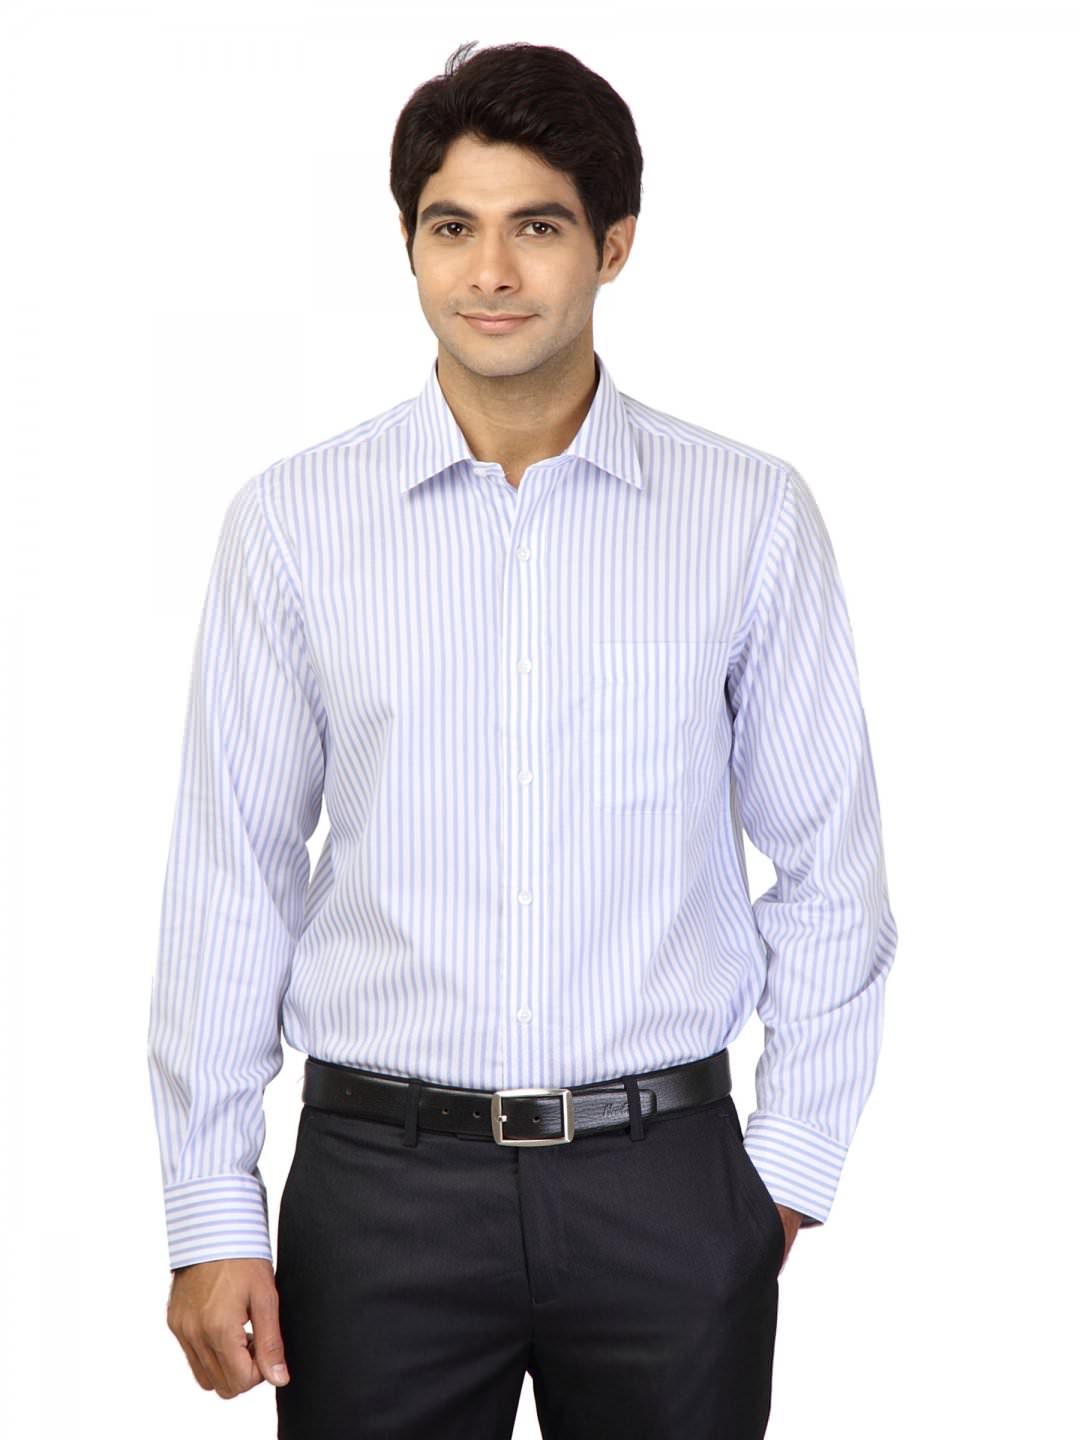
Arrow Men Blue Striped Shirt
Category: Apparel / Topwear / Shirts
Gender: Men
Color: Blue
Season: Fall 2012
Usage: Formal